Communist Party of the Soviet Union

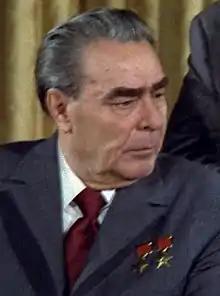
The Brezhnev era is commonly referred to by historians as the Era of Stagnation, a term coined by CPSU General Secretary Gorbachev.

The Brezhnev era began with a rejection of Khrushchevism in virtually every arena except one: continued opposition to Stalinist methods of terror and political violence. Khrushchev's policies were criticized as voluntarism, and the Brezhnev period saw the rise of neo-Stalinism. While Stalin was never rehabilitated during this period, the most conservative journals in the country were allowed to highlight positive features of his rule.